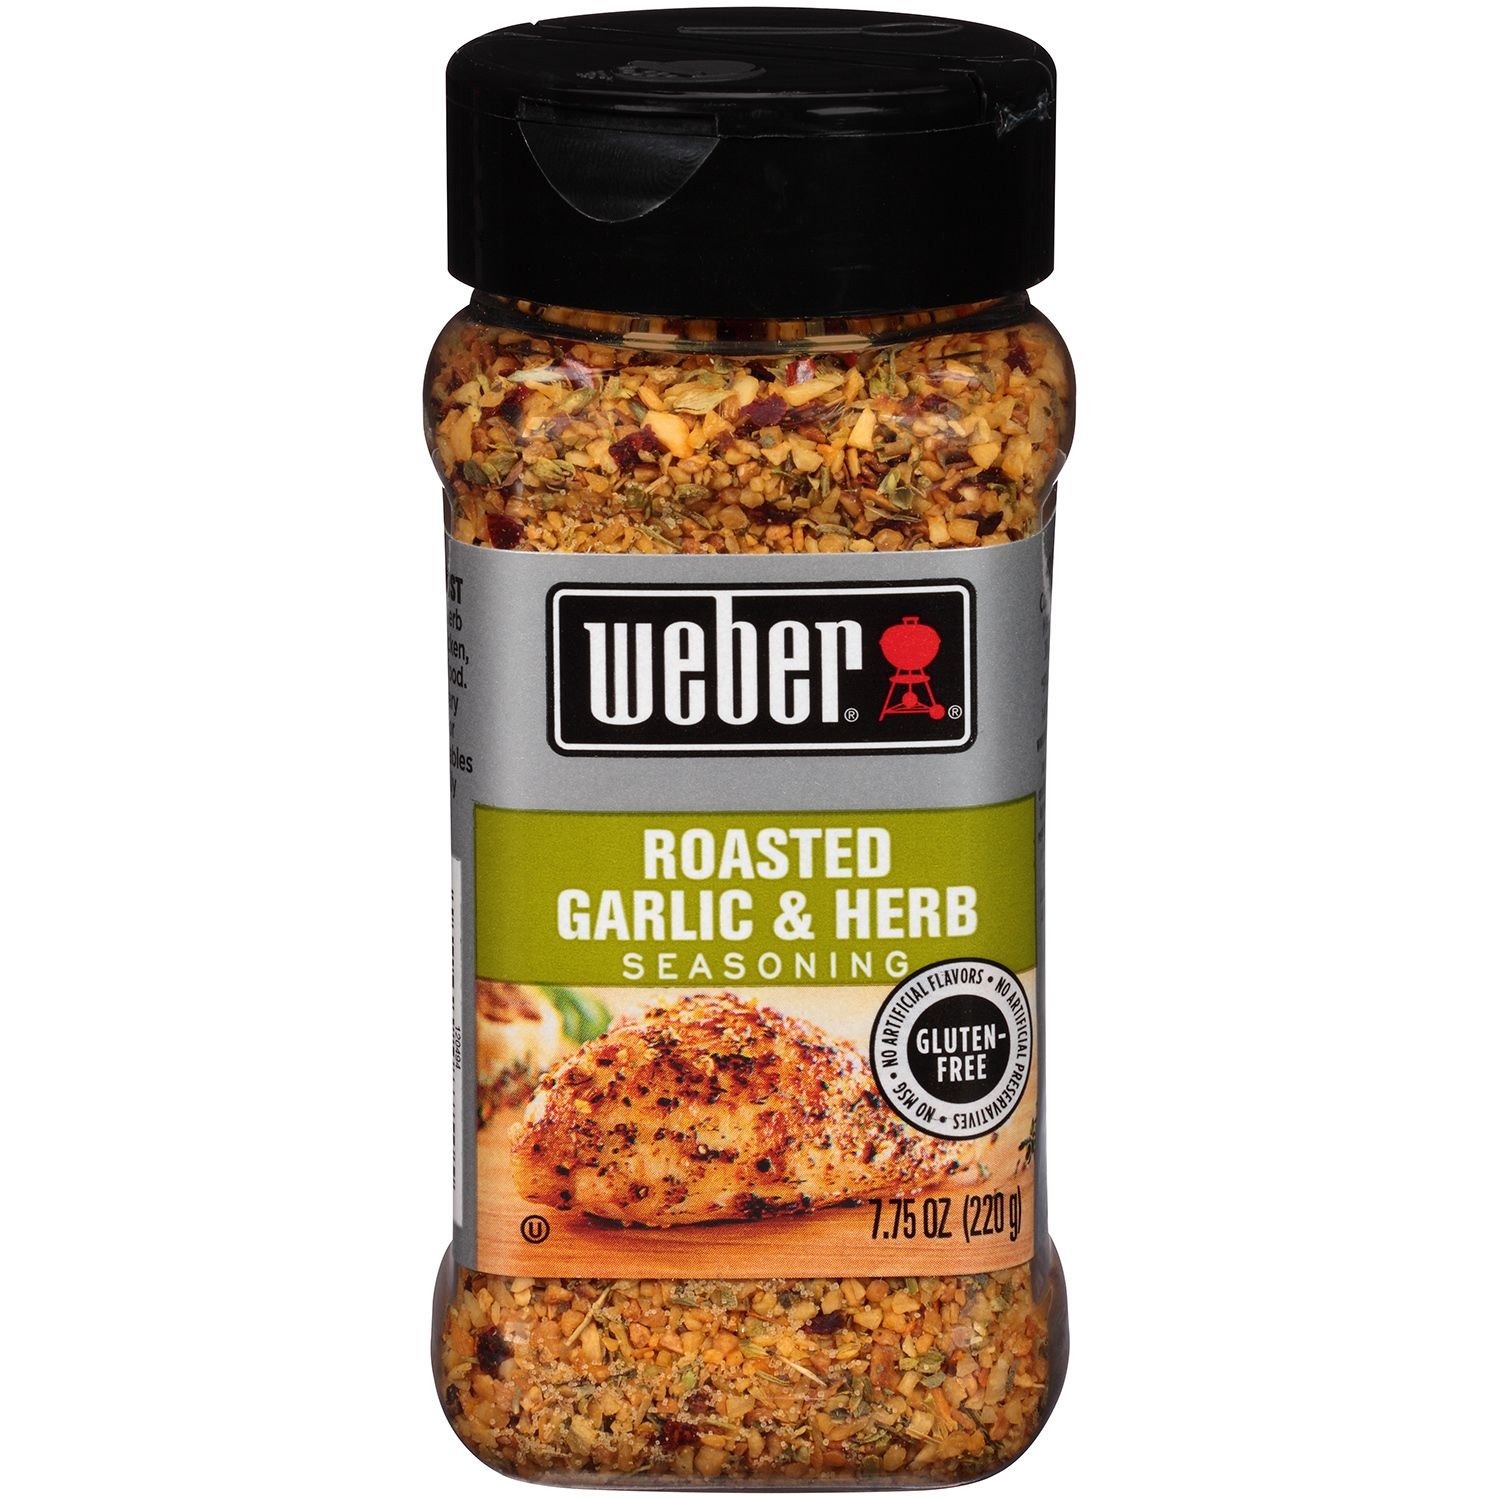
Item Name: Weber Roasted Garlic & Herb Seasoning - 7.75 Ounce (3 Pack)
Bullet Point 1: 7.75 oz. Shaker
Bullet Point 2: Made with natural sea salt
Bullet Point 3: No MSG
Bullet Point 4: Kosher
Bullet Point 5: Convenient small size
Product Description: Weber Garlic & Herb Seasoning is a delicious blend of herbs and garlic to flavor beef, chicken, fish or seafood while saut�ing, roasting or grilling. It's also great in pasta, pork, hamburgers, tomato dishes, sauces, stews and pizza. Tone's seasoning is great on garlic bread, or you can mix it with oil and vinegar for use as a marinade or dressing.
Value: 23.25
Unit: Ounce

Price: 12.745